Definitive postage stamps of Ireland

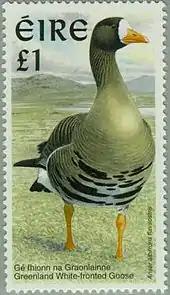
£1 goose stamp designed by Killian Mullarney

In 1997 Irish bird illustrations were used for the new issues that spanned the changes of currency from the Irish pound, through dual currency, to the introduction of the euro. Lithographically printed on unwatermarked paper by a number of different printers, the stamps were designed by Killian Mullarney. These were the first definitives where all values were printed in full colour. The initial birds illustrated are: magpie, gannet, corncrake, wood pigeon, kingfisher, lapwing, blue tit, blackbird, robin, stonechat, ringed plover, puffin, song thrush, sparrowhawk, barn owl, white-fronted goose, grey head pintail and shelduck.